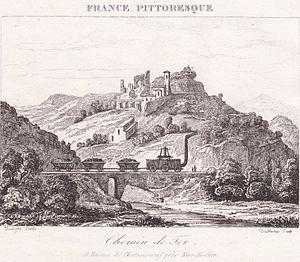
FRANCE PITTORESQUE - Chemin de fer et Ruines de Chateau-neuf pres Rive-de-Gier - Paris circa 1835 - eau-forte de Dousseau et Boullemier
La Compagnie du chemin de fer de Saint-Étienne à Lyon construisit et exploita la ligne ferroviaire entre les deux villes éponymes. Concédée en 1827, sous la Restauration, elle est, chronologiquement, la seconde ligne de chemin de fer en France.